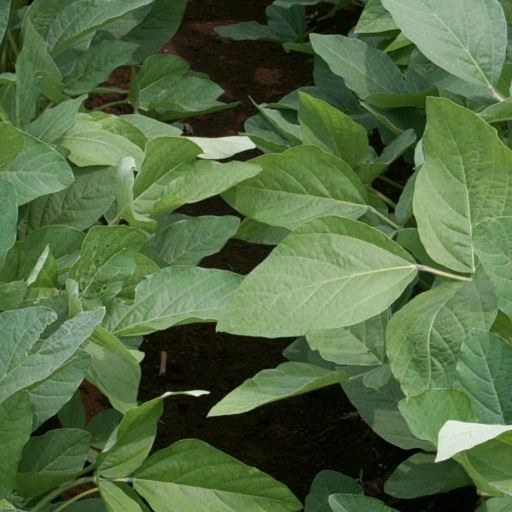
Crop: soybean